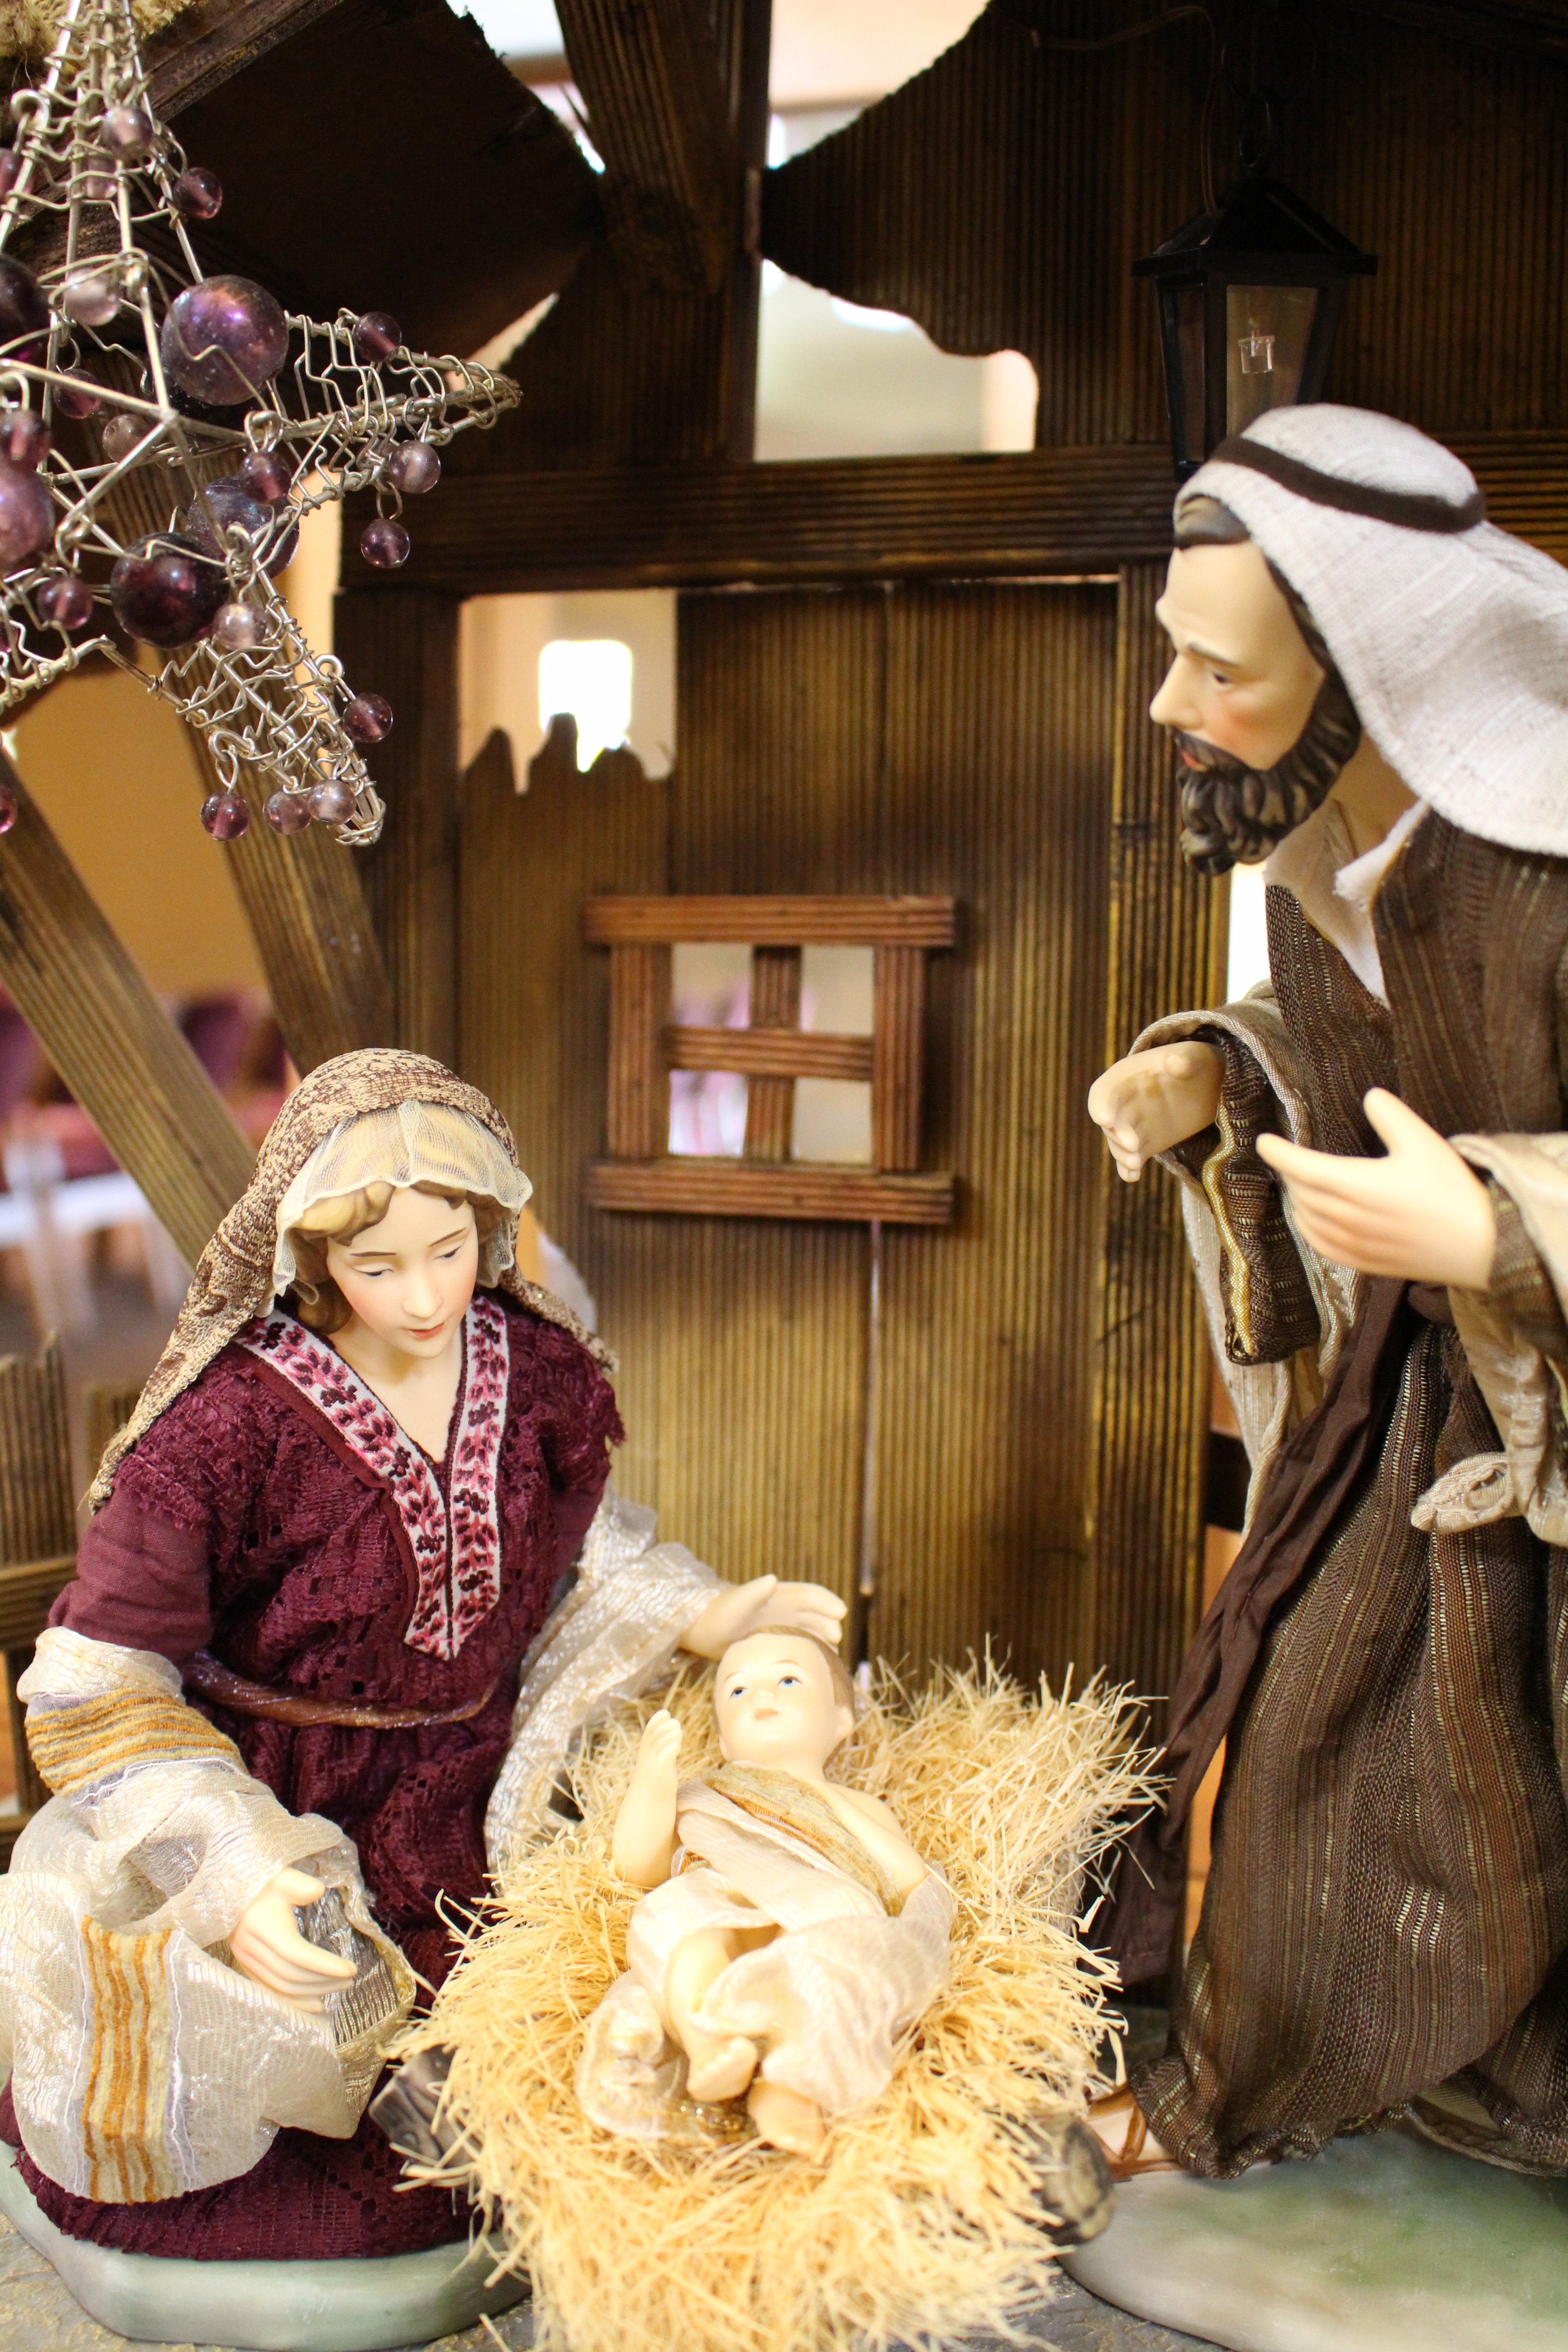
holiday, religion, child, church, christian, christmas, baby, stable, christmas decoration, religious, christ, family, nativity, mother, mary, jesus, christianity, holy, scene, virgin, joseph, december, tradition, manger, birth, bethlehem, nativity scene